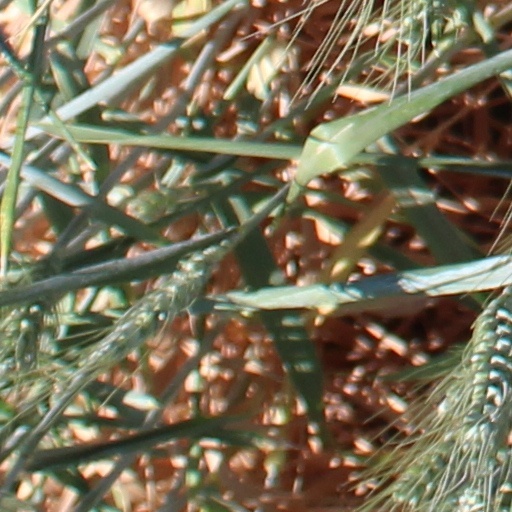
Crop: wheat